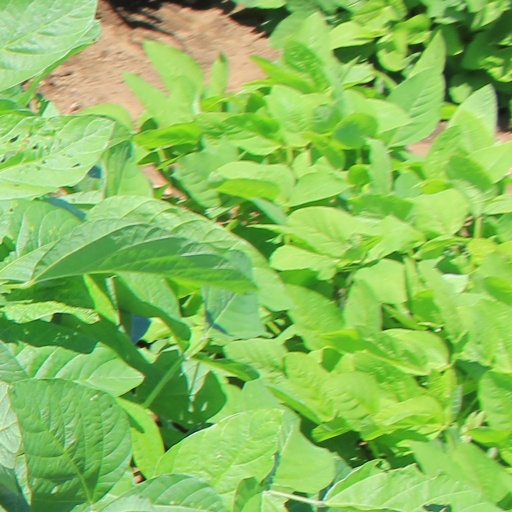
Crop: soybean